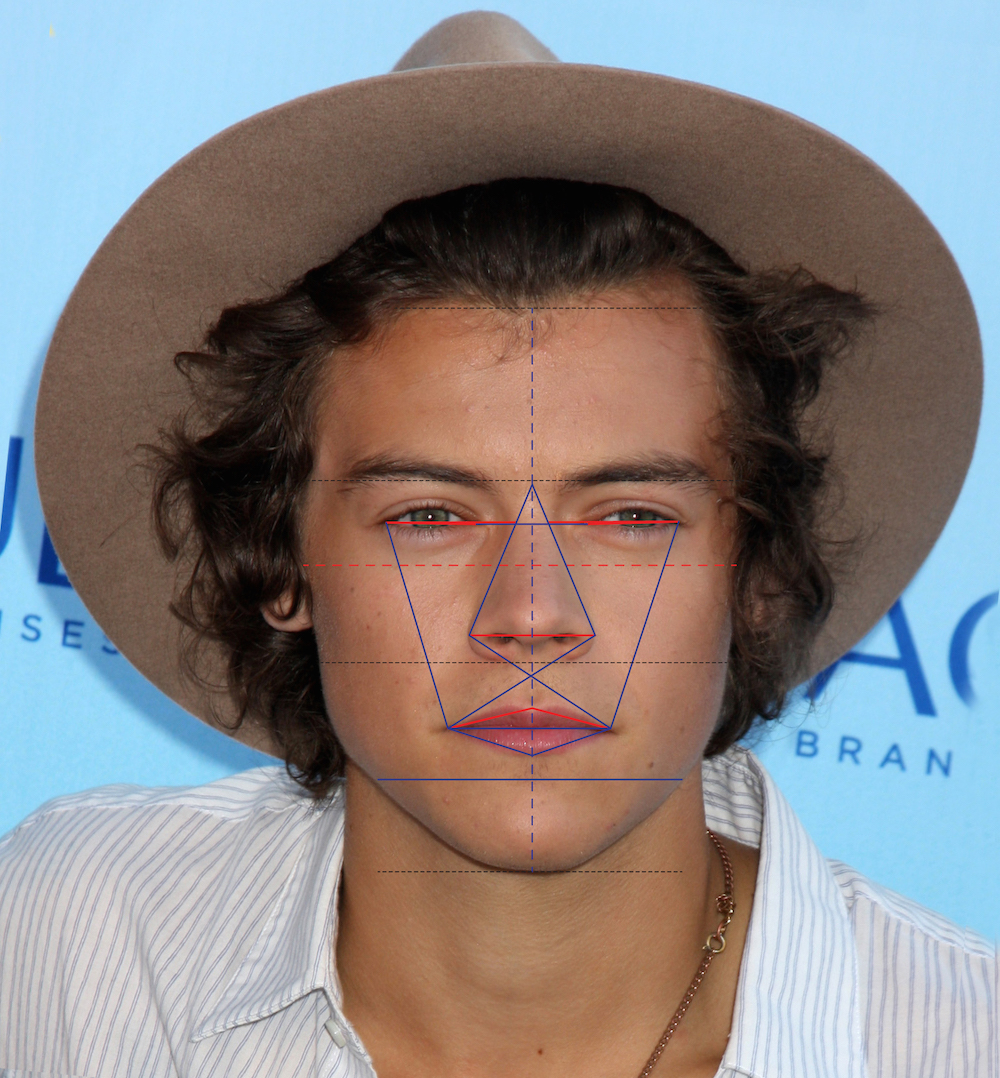
Label: Colored